Sir Charles Russell, 3rd Baronet

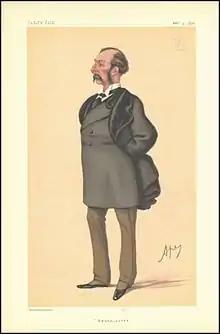
"Westminster"Russell as caricatured by Ape (Carlo Pellegrini) in Vanity Fair, February 1878

Lieutenant-Colonel Sir Charles Russell, 3rd Baronet VC (22 June 1826 – 13 April 1883), was a British Conservative politician and soldier. He was a recipient of the Victoria Cross, the highest and most prestigious award for gallantry in the face of the enemy that can be awarded to British and Commonwealth forces.